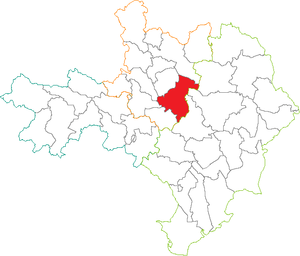
Situation du canton dans le département du Gard (France)
Le canton de Vézénobres est une ancienne division administrative du département du Gard, dans l'arrondissement d'Alès.